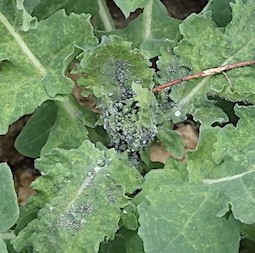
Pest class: cabbage_aphid